Legend of Dungeon

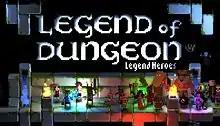

Legend of Dungeon is an indie roguelike action role-playing video game by Robot Loves Kitty for Microsoft Windows, OS X and Linux. The goal of the game is for players to fight through 26 monster filled levels, grab the treasure, then make it back through all 26 levels without dying. Legend of Dungeon also features a unique artstyle and atmosphere by blending pixelated characters in a 3D world as well as having both a dynamic shadow and music system.